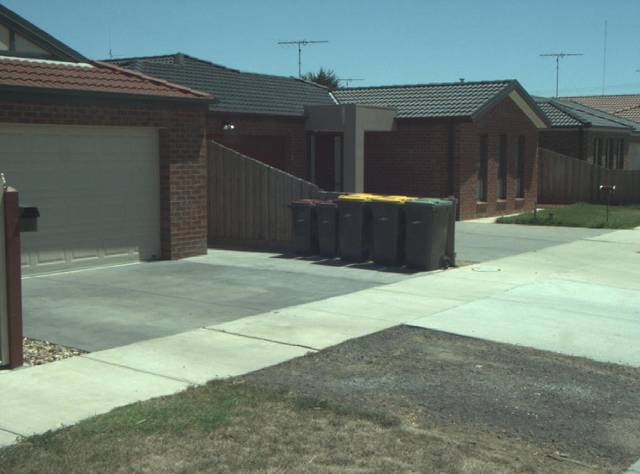
Region: Australia
Coordinates: -38.176, 144.461